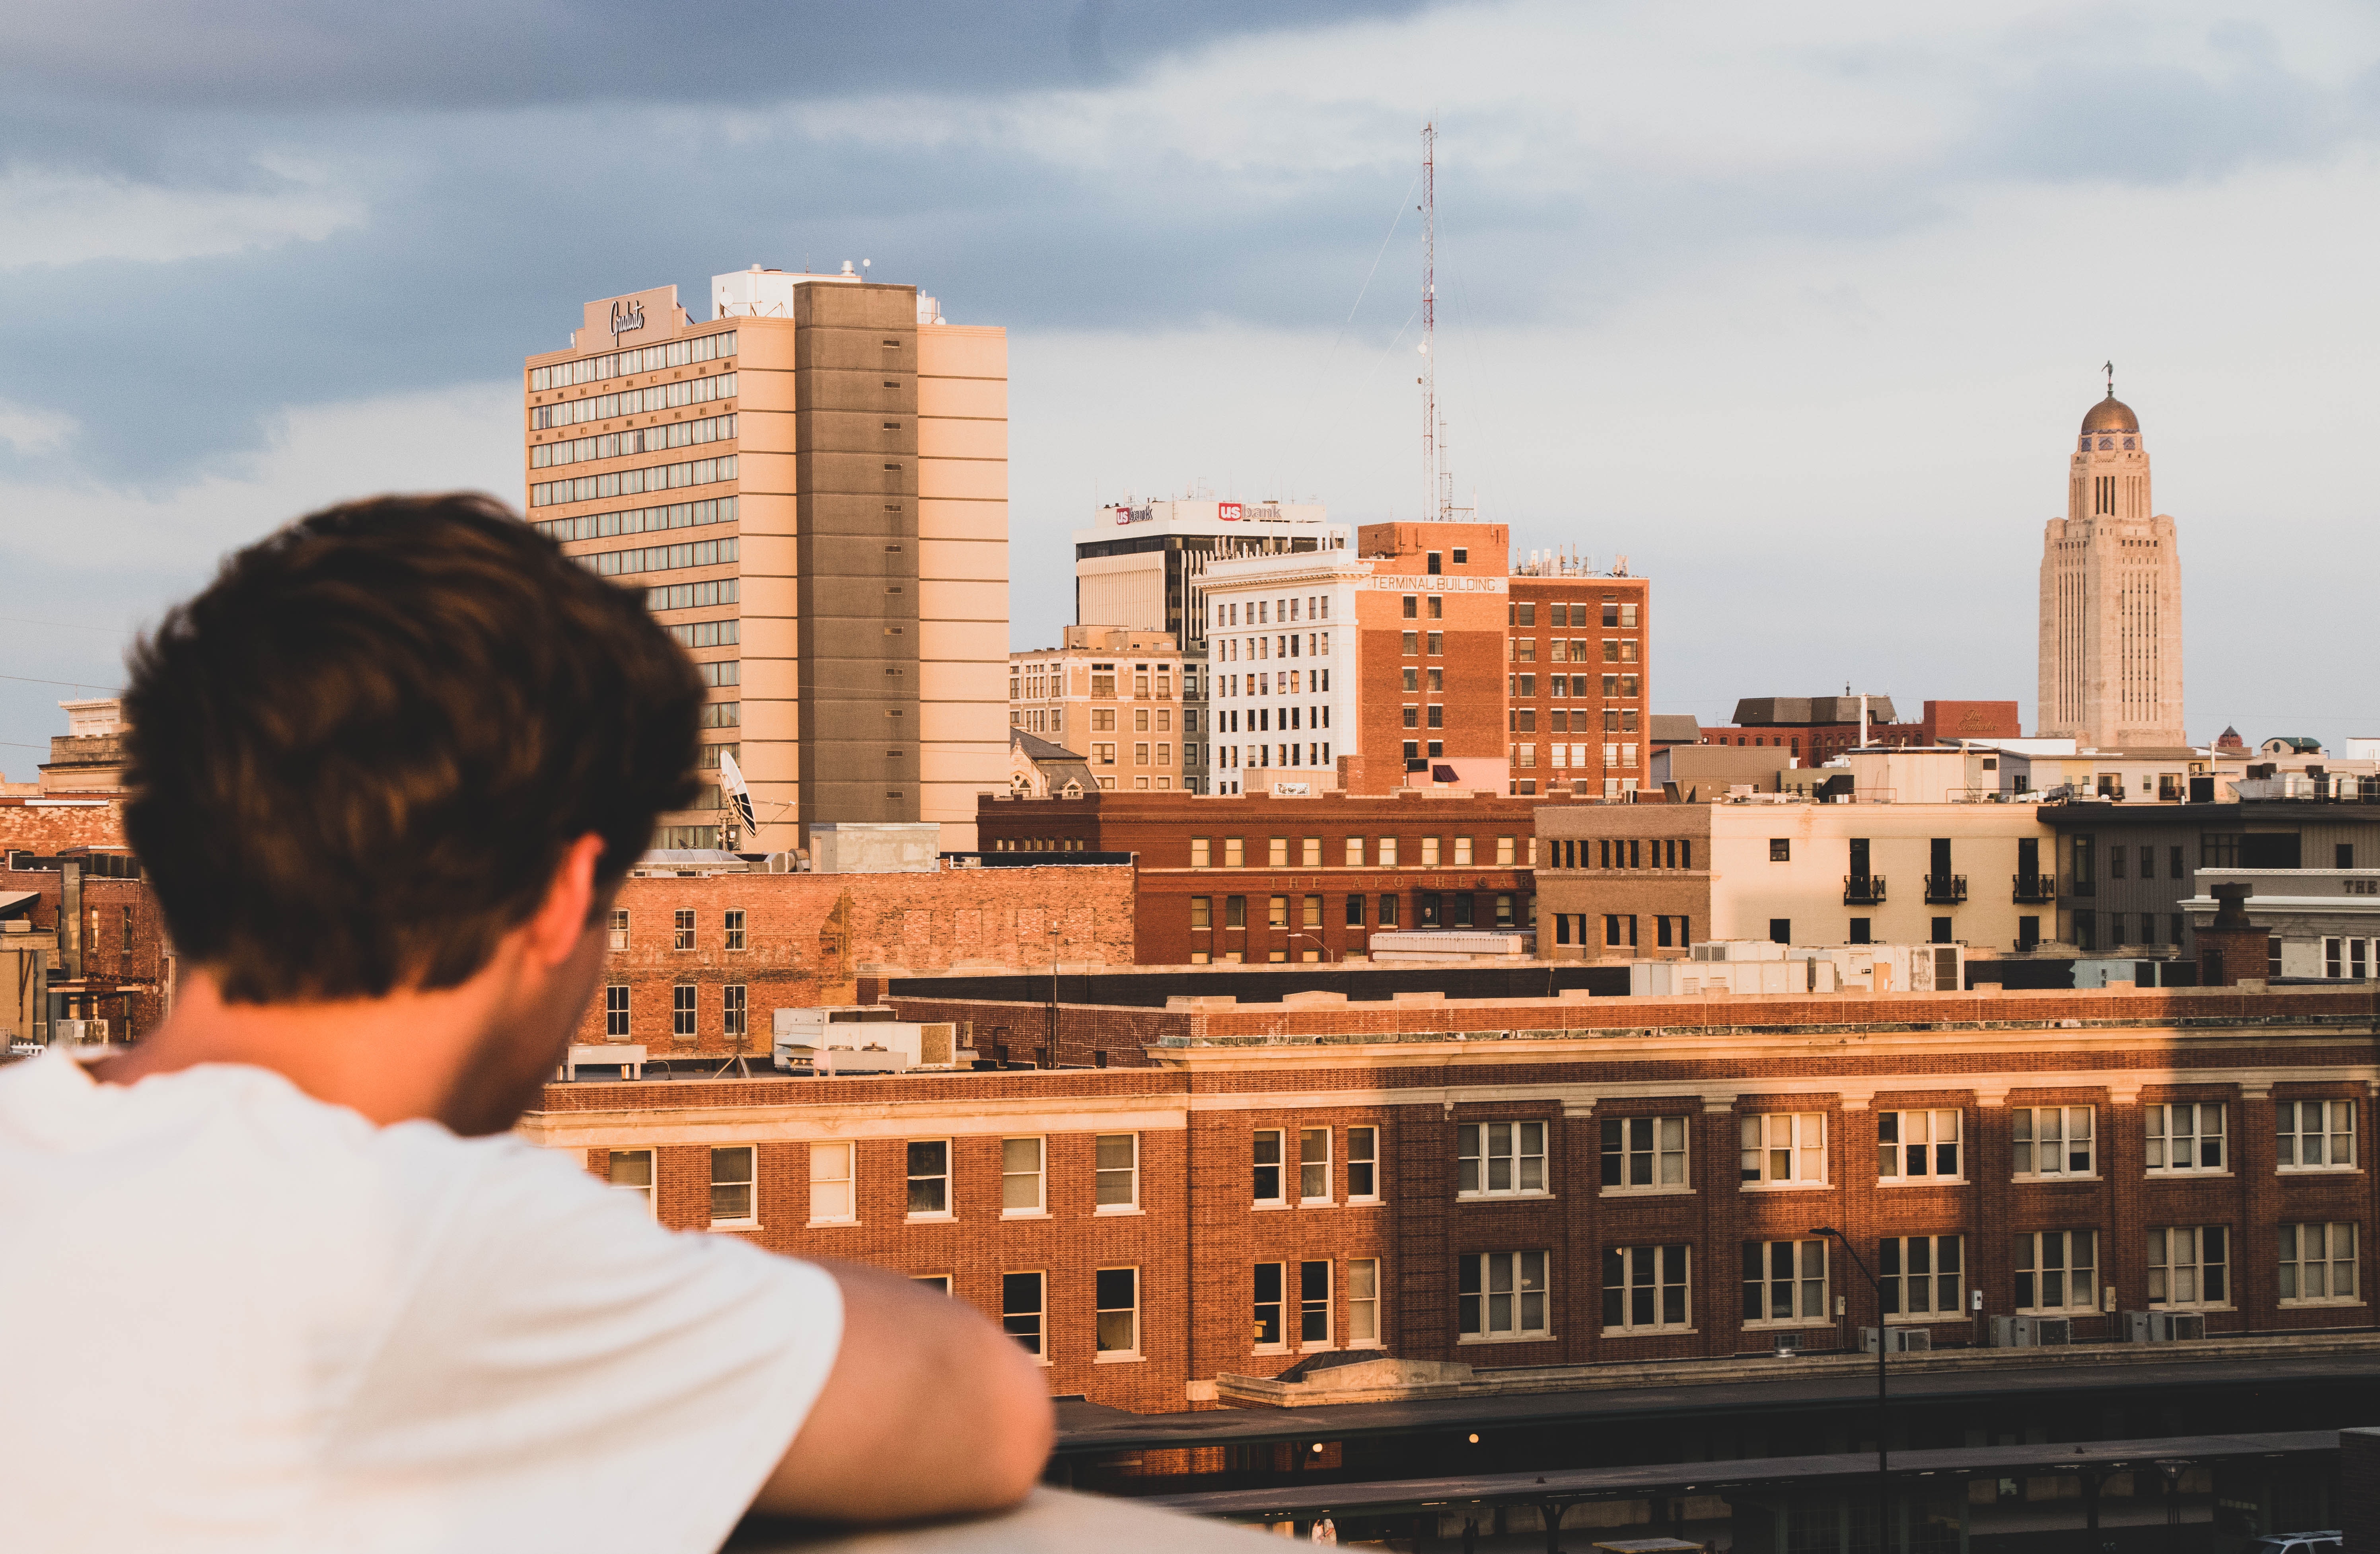
urban area, city, metropolitan area, landmark, sky, human settlement, daytime, metropolis, architecture, building, town, cityscape, roof, skyline, tourism, forehead, skyscraper, tower block, downtown, travel, cloud, vacation, tower, photography, world